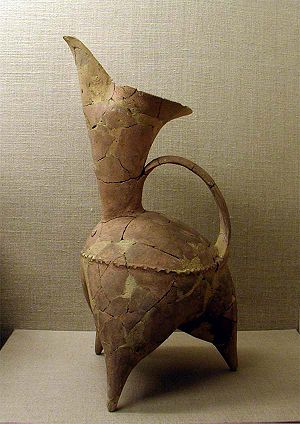
Tai'an (Shandong)
Gui fra Dawenkou-kulturen
Tai'an er et kinesisk bypræfektur i provinsen Shandong i Folkerepublikken Kina. Præfekturet har et areal på 7,761 km², og en befolkning på 5.530.000 mennesker.